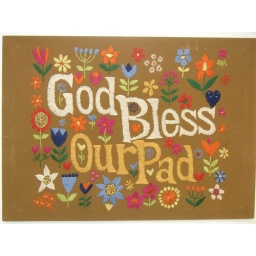
Needlepoint on the office wall of PROsocialmedia.com in beautiful downtown Hamilton, Ontario, Canada.